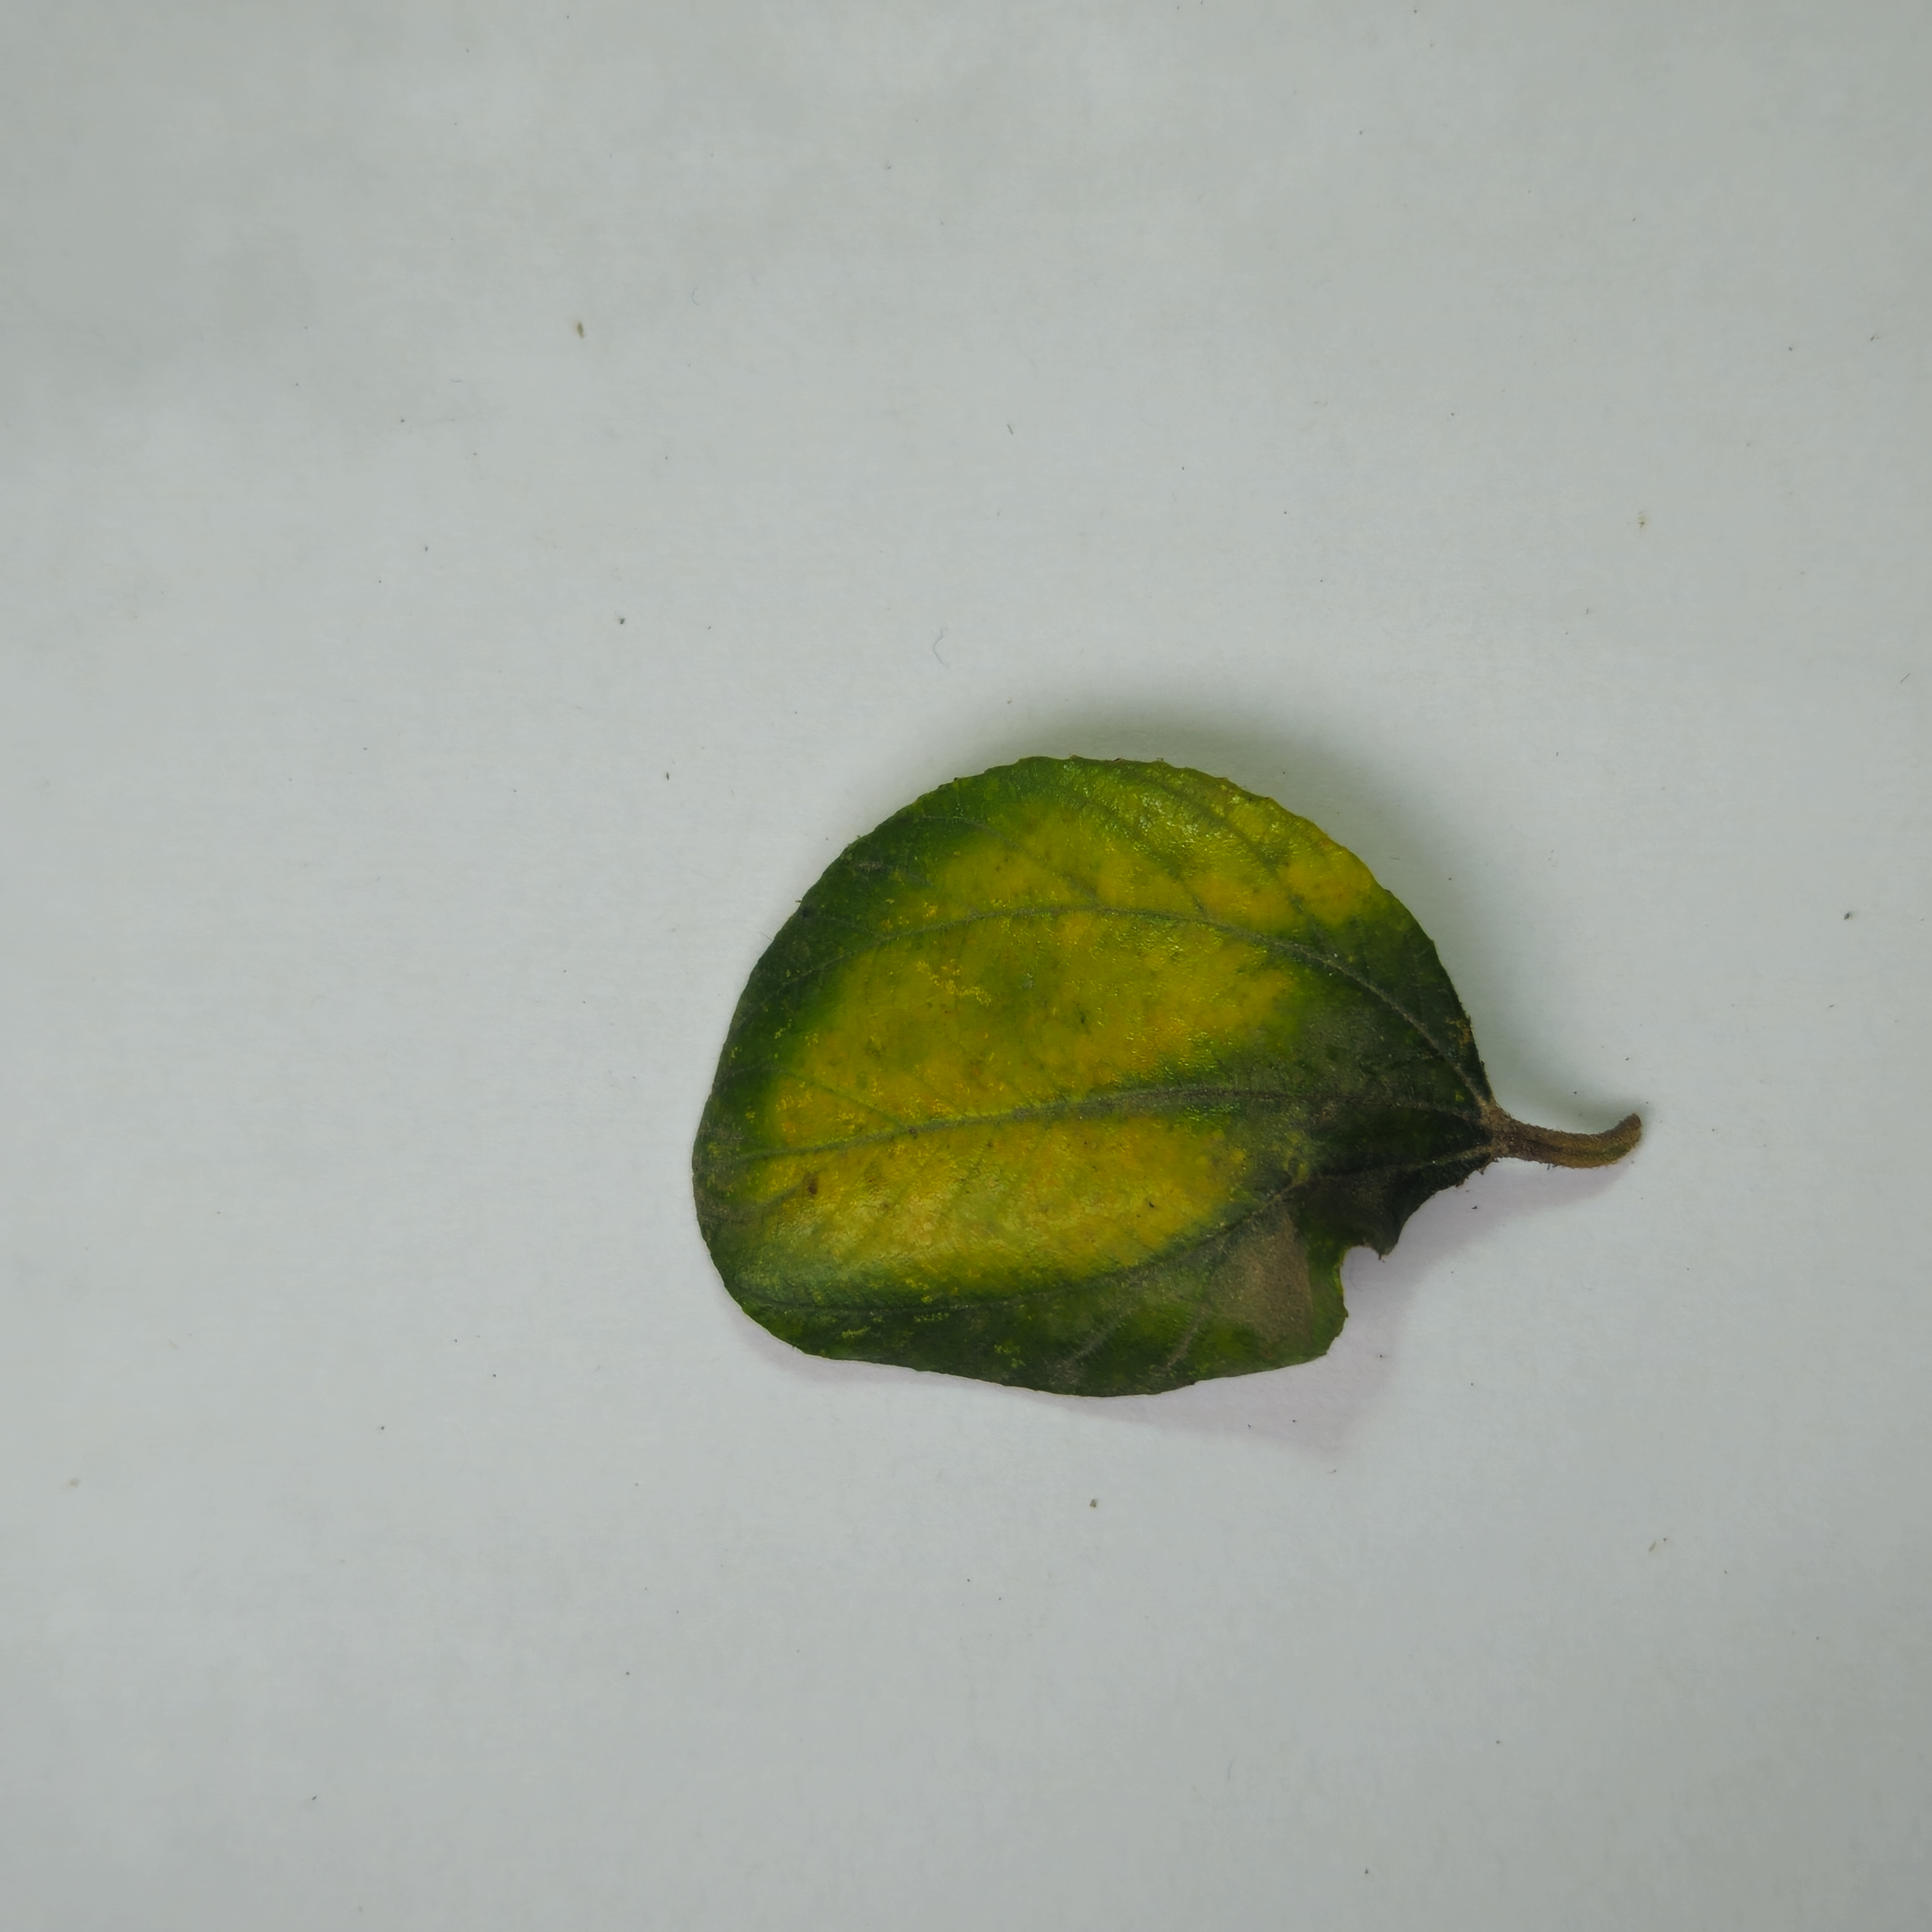
Label: Yellow